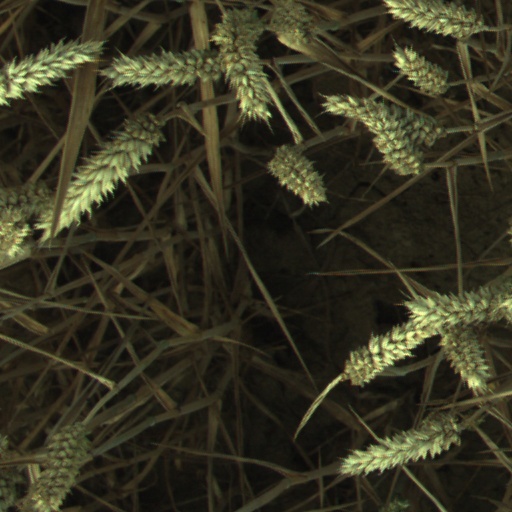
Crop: wheat